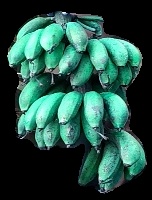
Variety: rasbale
Grade: grade3